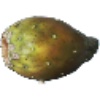
Label: cactus_fruit